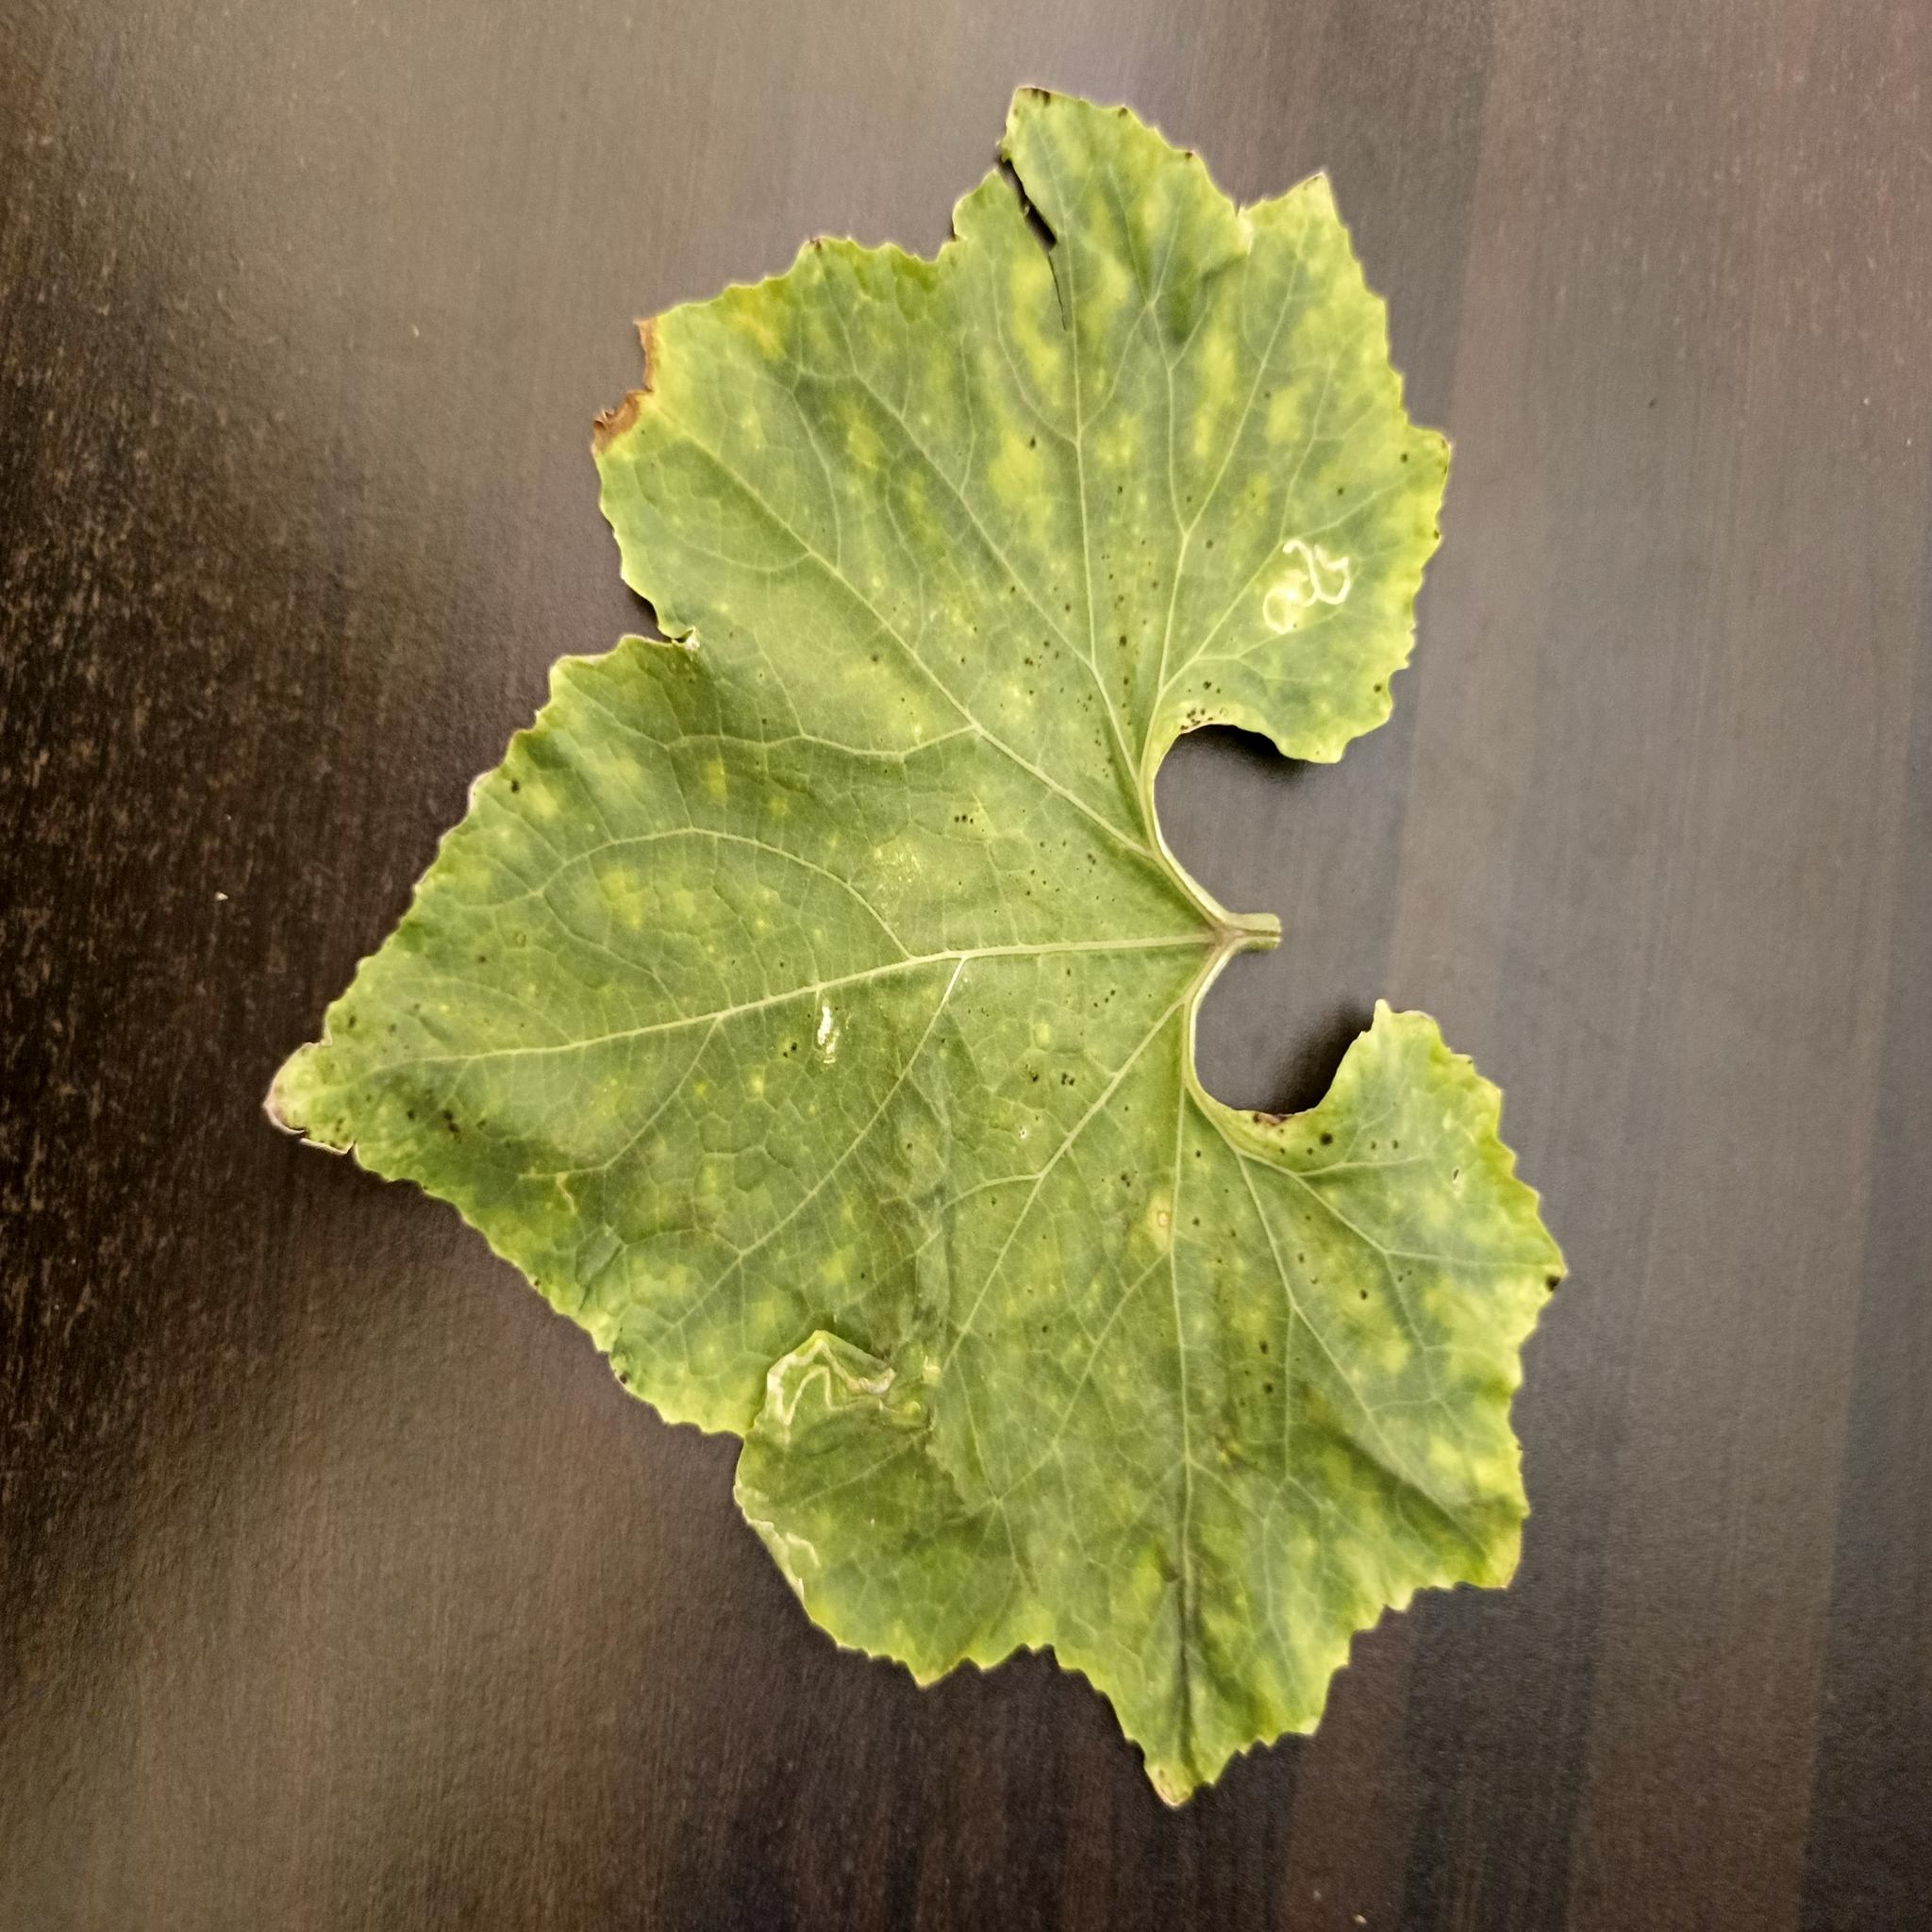
Label: Leaf miner